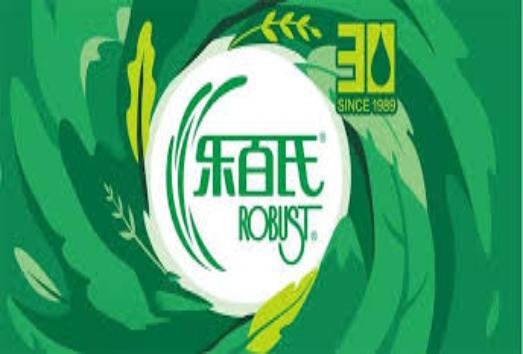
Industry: Food